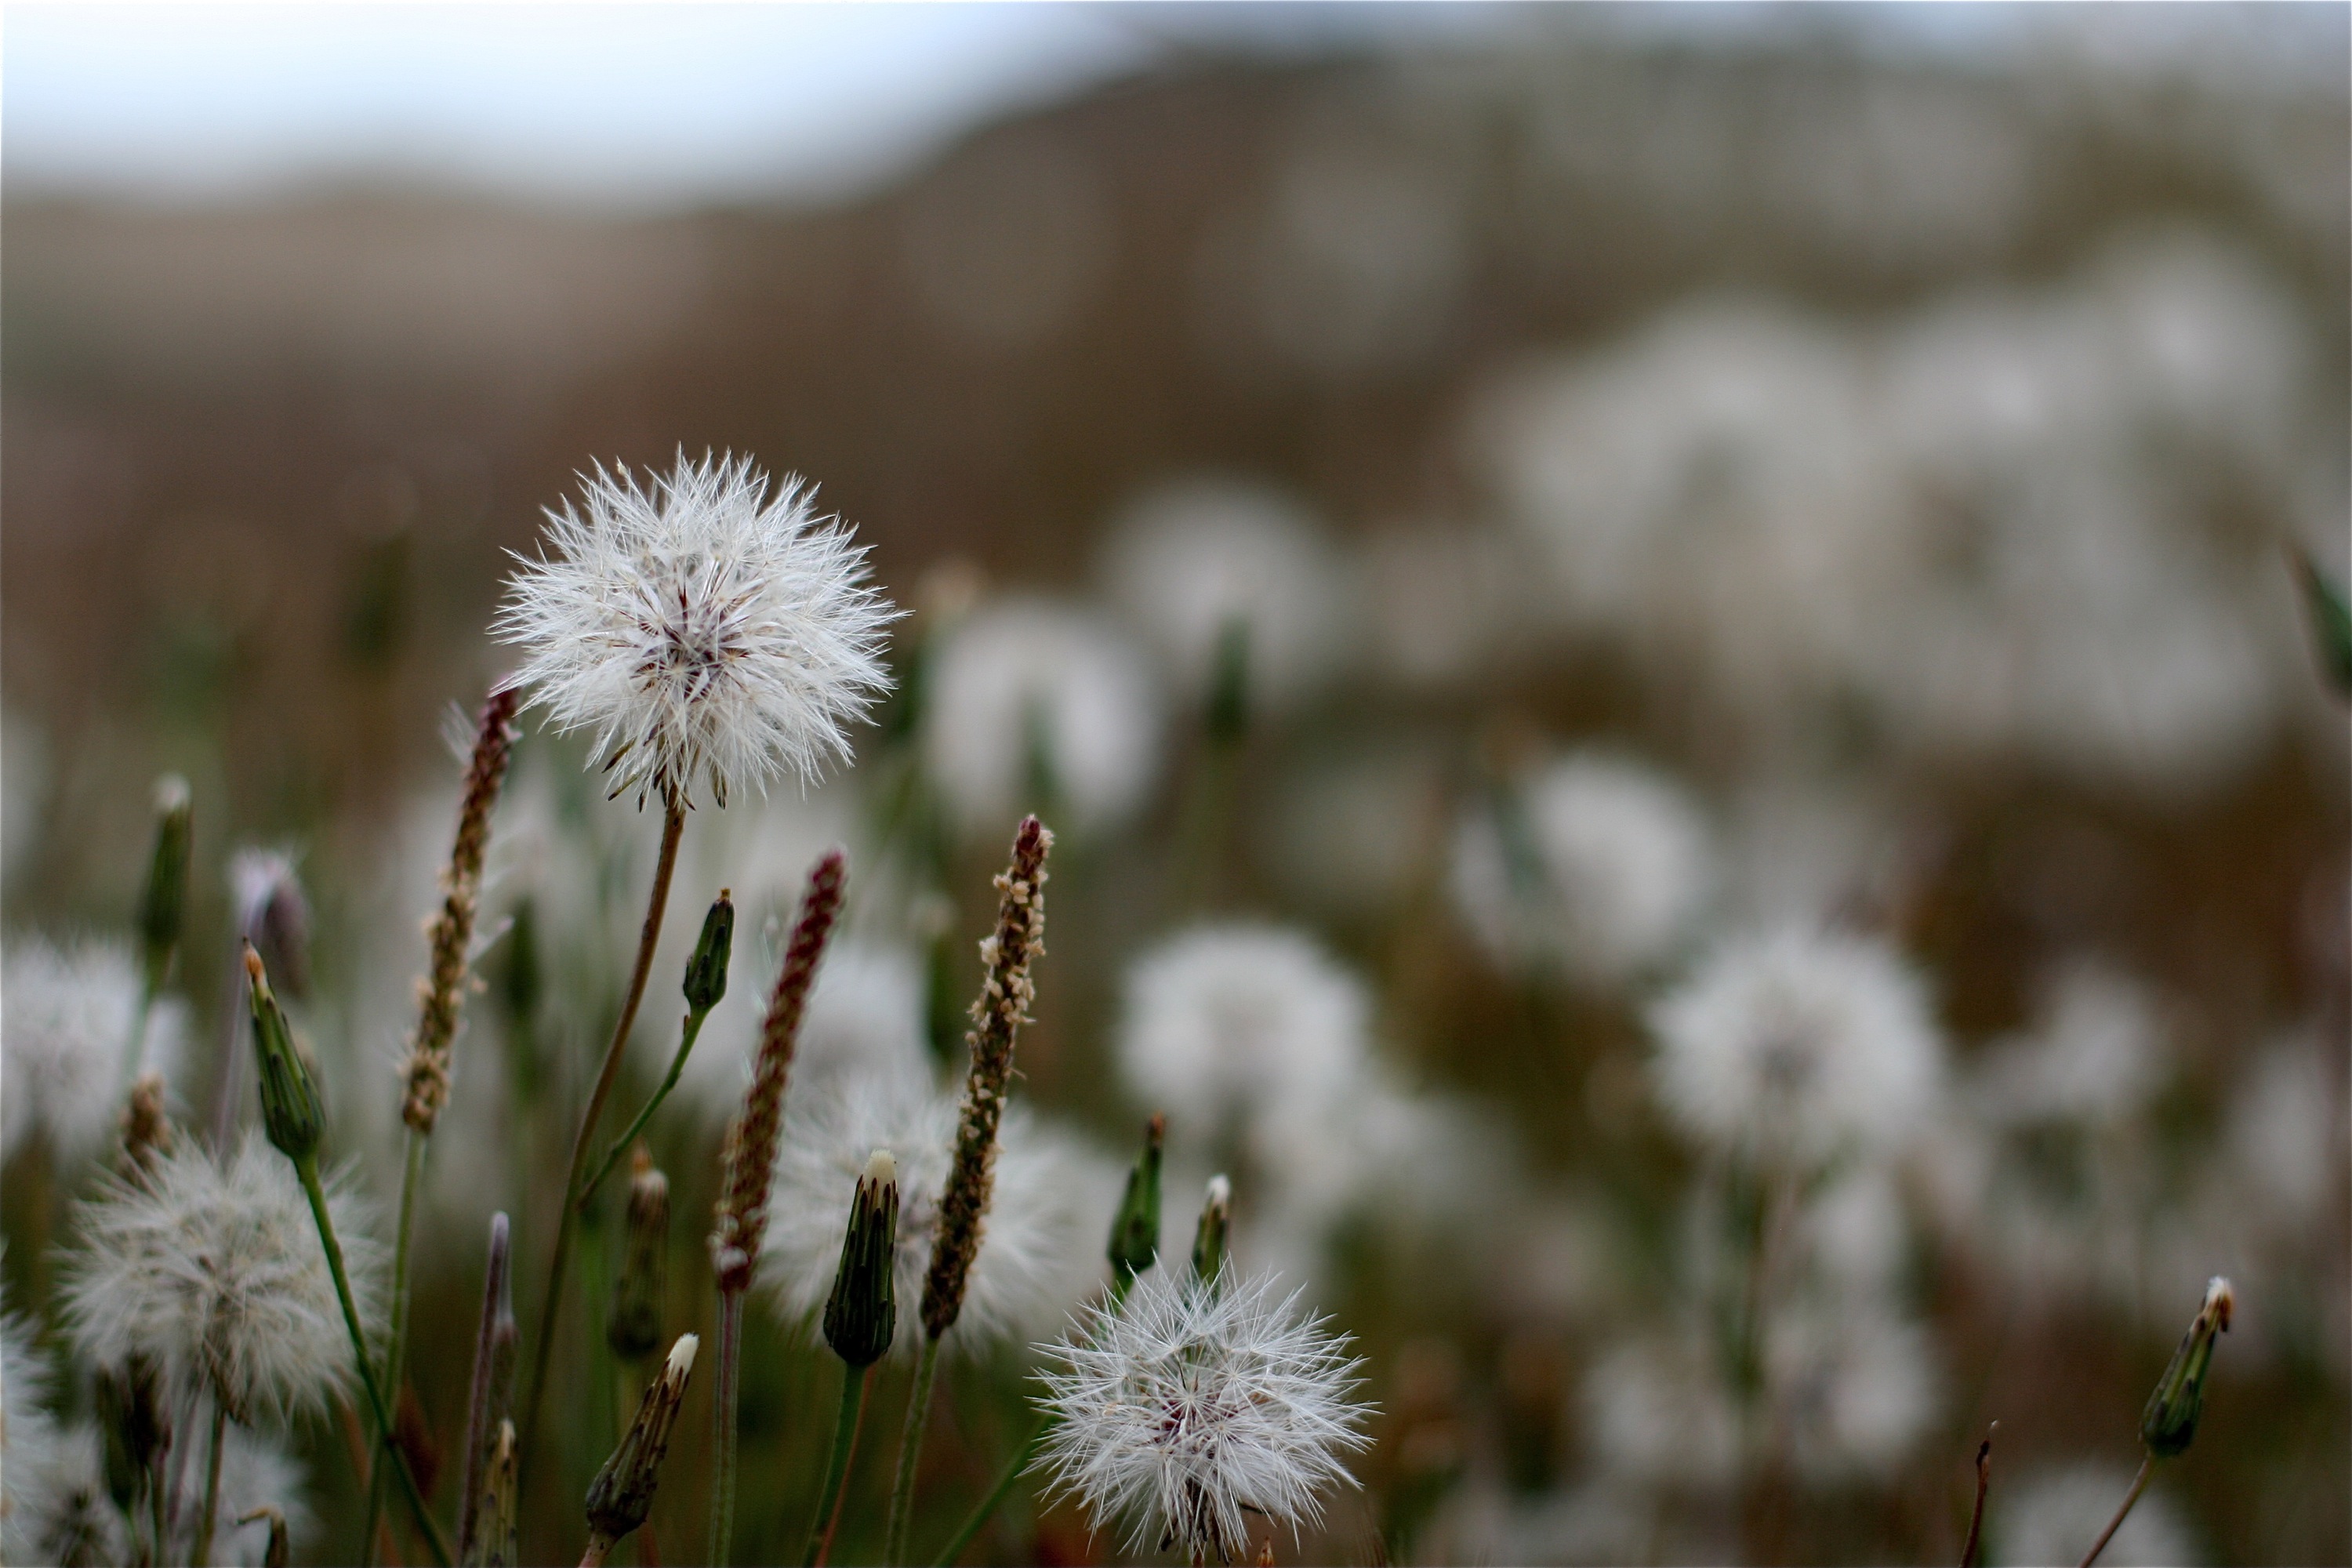
nature, grass, branch, blossom, plant, field, meadow, dandelion, sunlight, leaf, flower, frost, daisy, autumn, botany, flora, wildflower, close up, monterey, nmc2009, pointlobos, macro photography, flowering plant, daisy family, grass family, plant stem, land plant